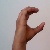
The image shows a hand gesture representing the letter 'C' in Indian Sign Language.